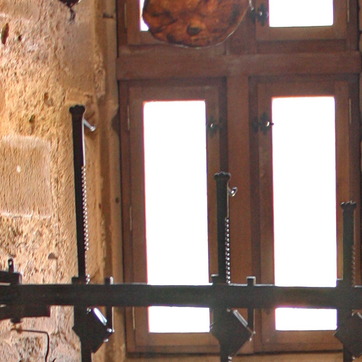
Material: glass